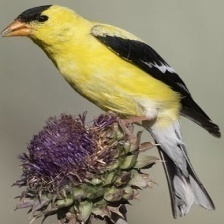
Species: AMERICAN GOLDFINCH
Scientific name: SPINUS TRISTIS
ImageNet parent category: goldfinch